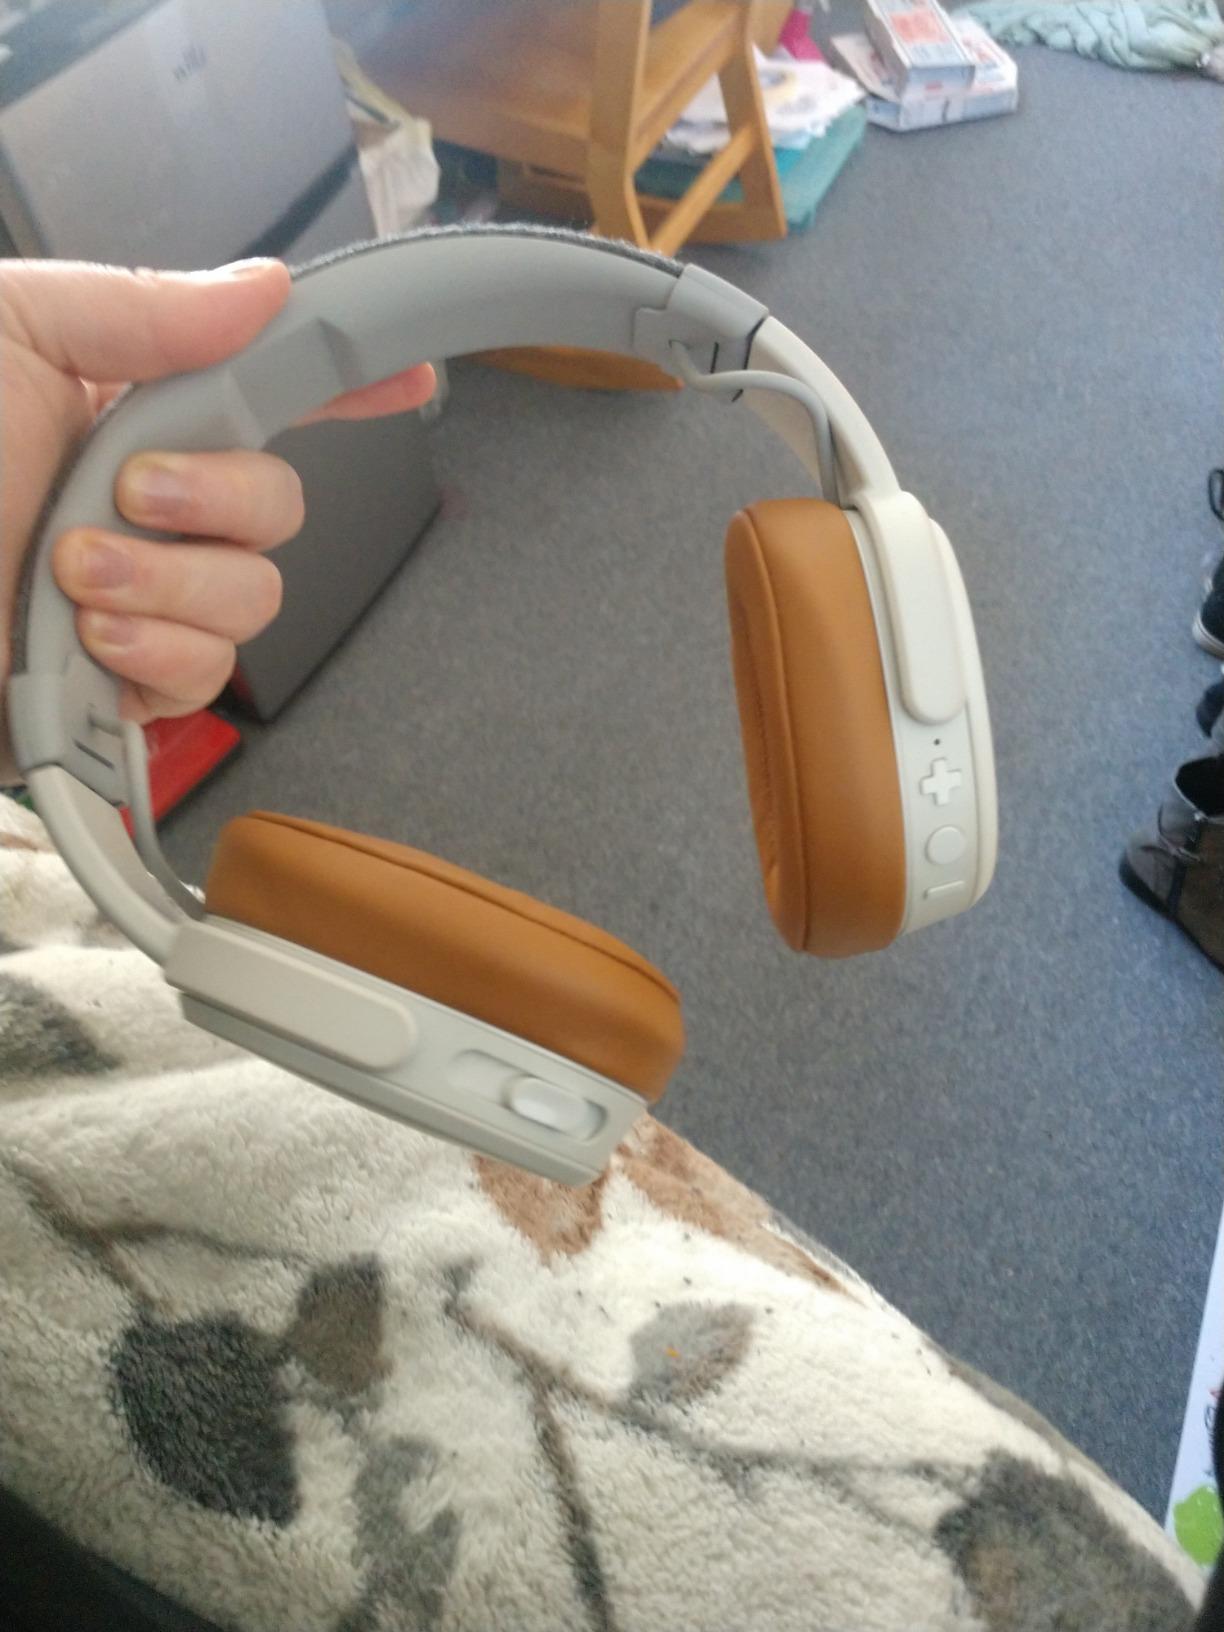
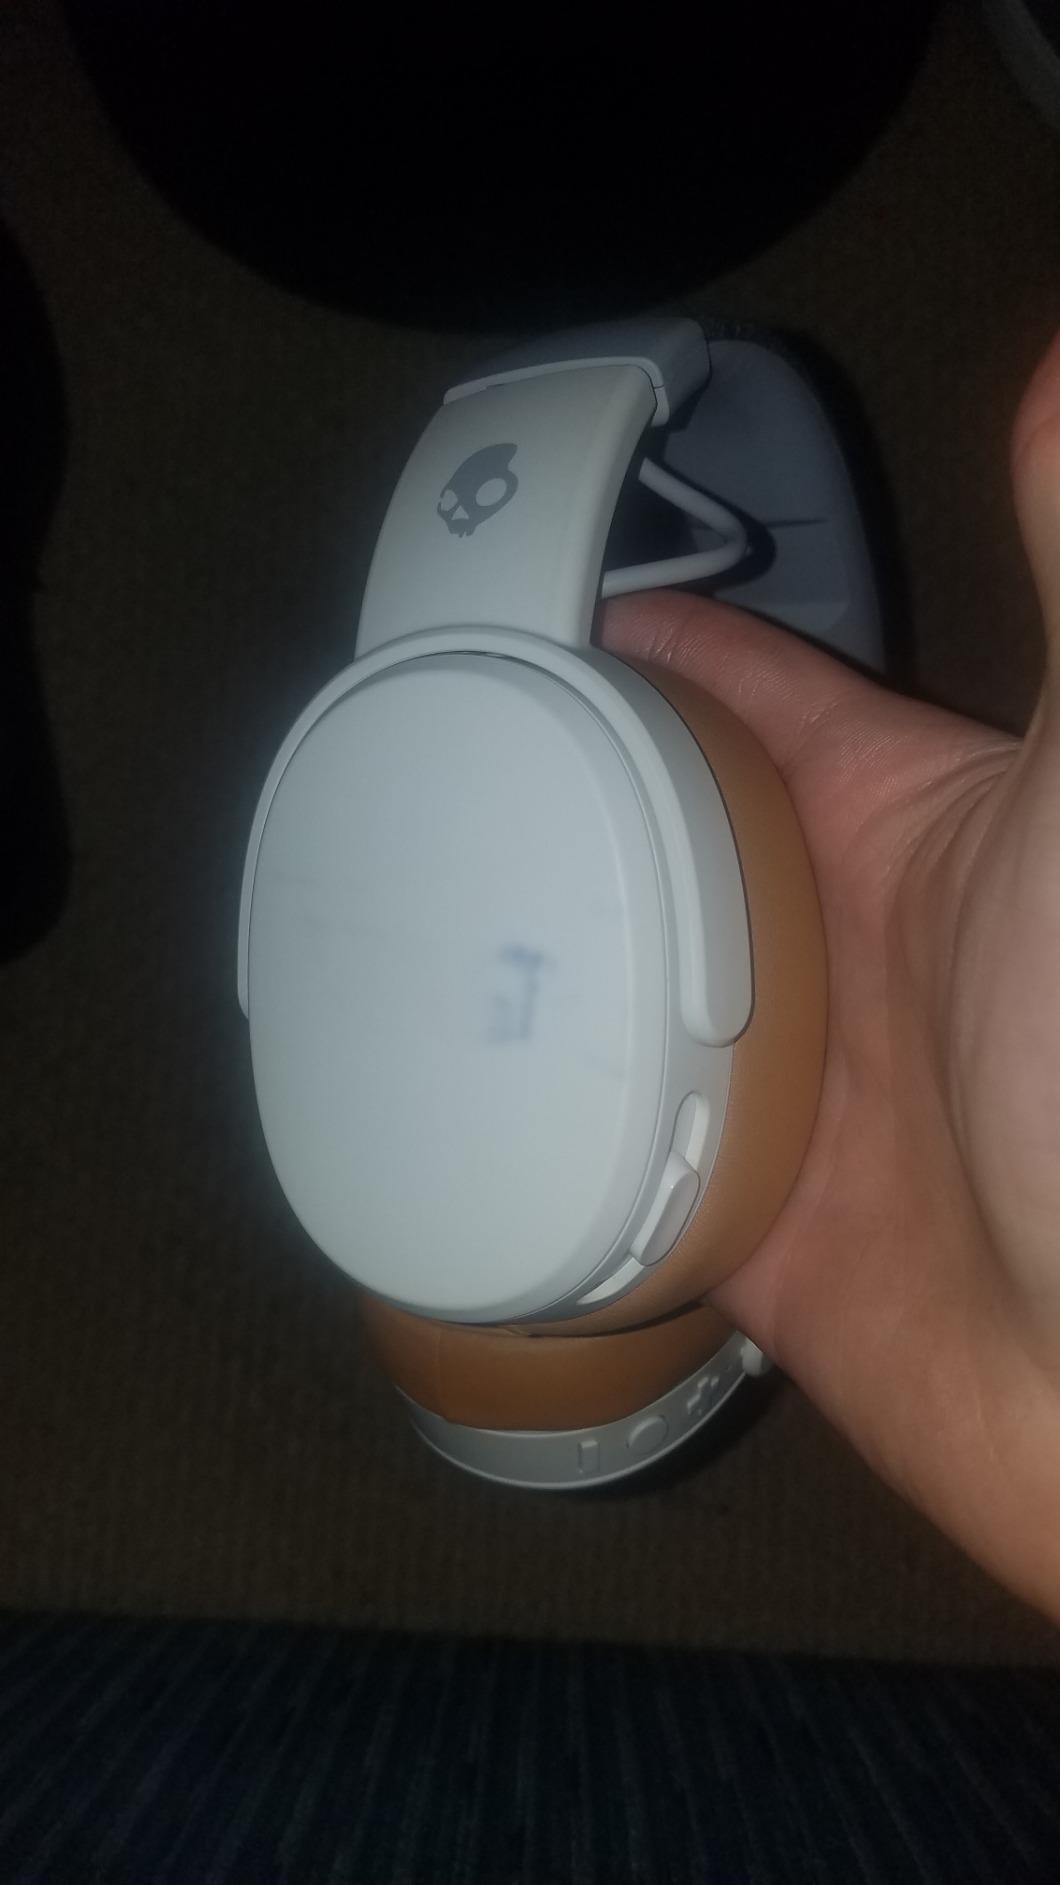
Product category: headphones
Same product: yes